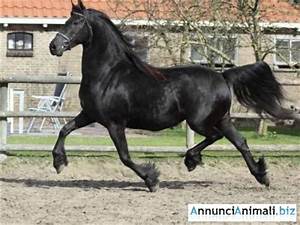
Label: horse